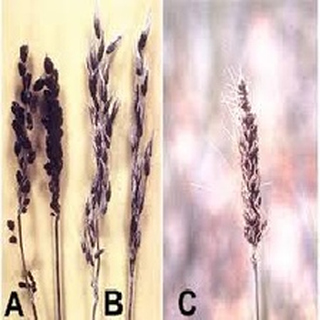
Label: wheat_smut